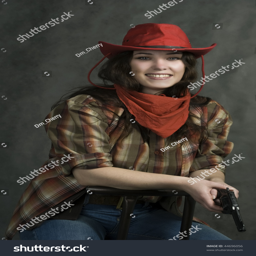
portrait of a cowgirl in a hat .